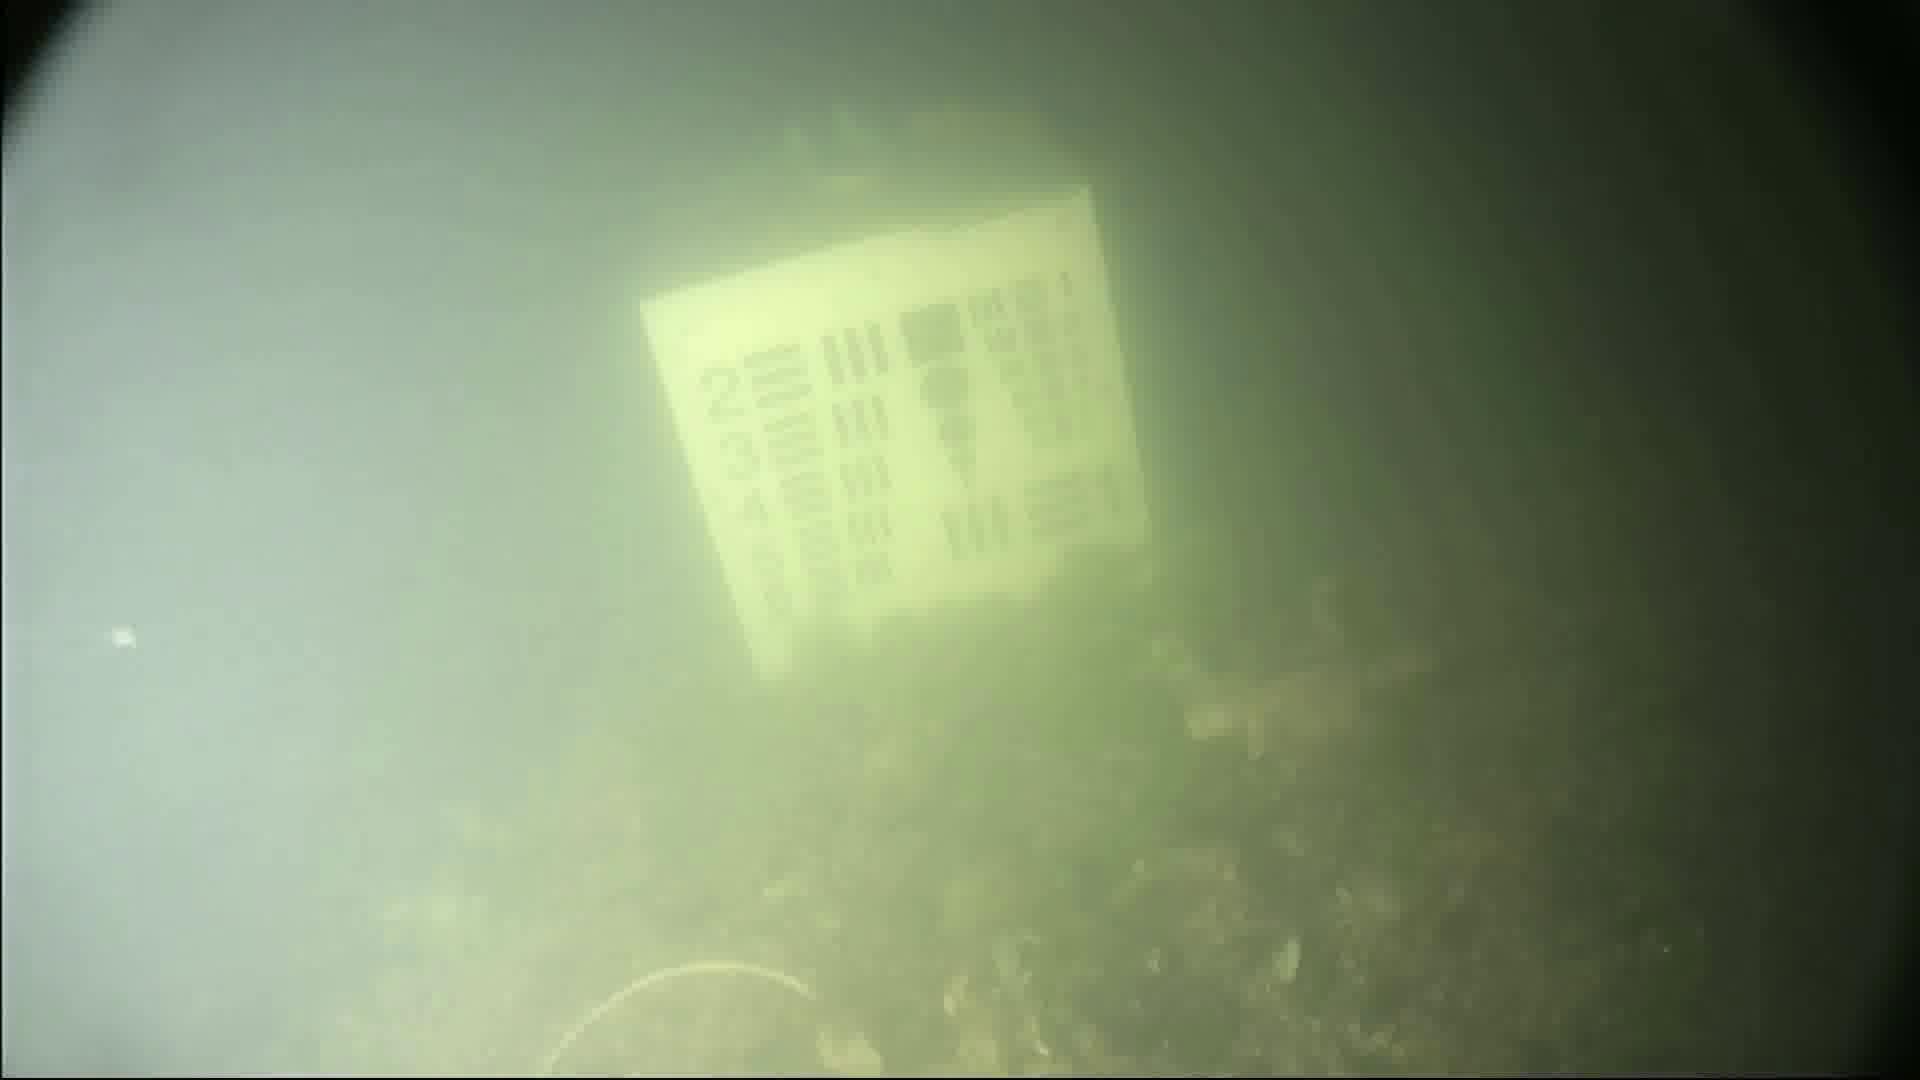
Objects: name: crab